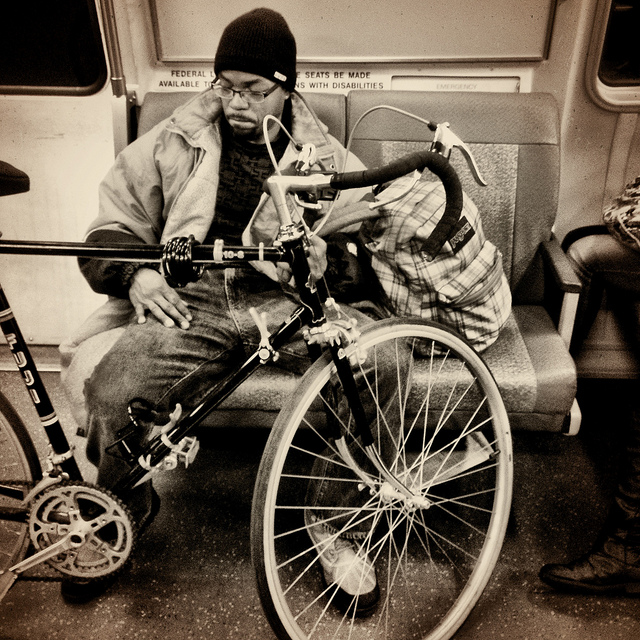
A man sitting on a bus with his bicycle.

A gentleman riding on a subway train with his bike.